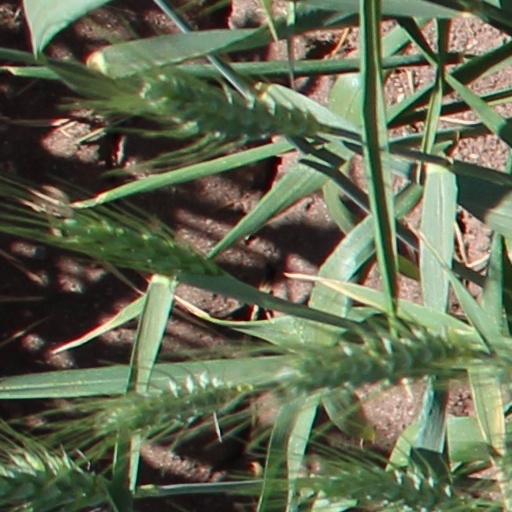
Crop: wheat